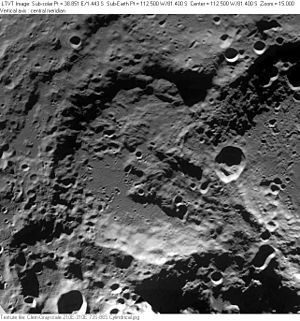
Ashbrook (månekrater)
Ashbrook er et stort nedslagskrater på Månen, beliggende nær sydpolen på Månens bagside, hvorfor det ikke er synligt fra Jorden. Det er opkaldt efter den amerikanske astronom Joseph Ashbrook.